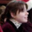
Label: girl